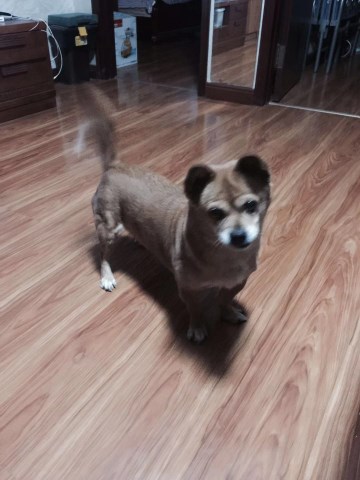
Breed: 3336-n000121-chinese_rural_dog